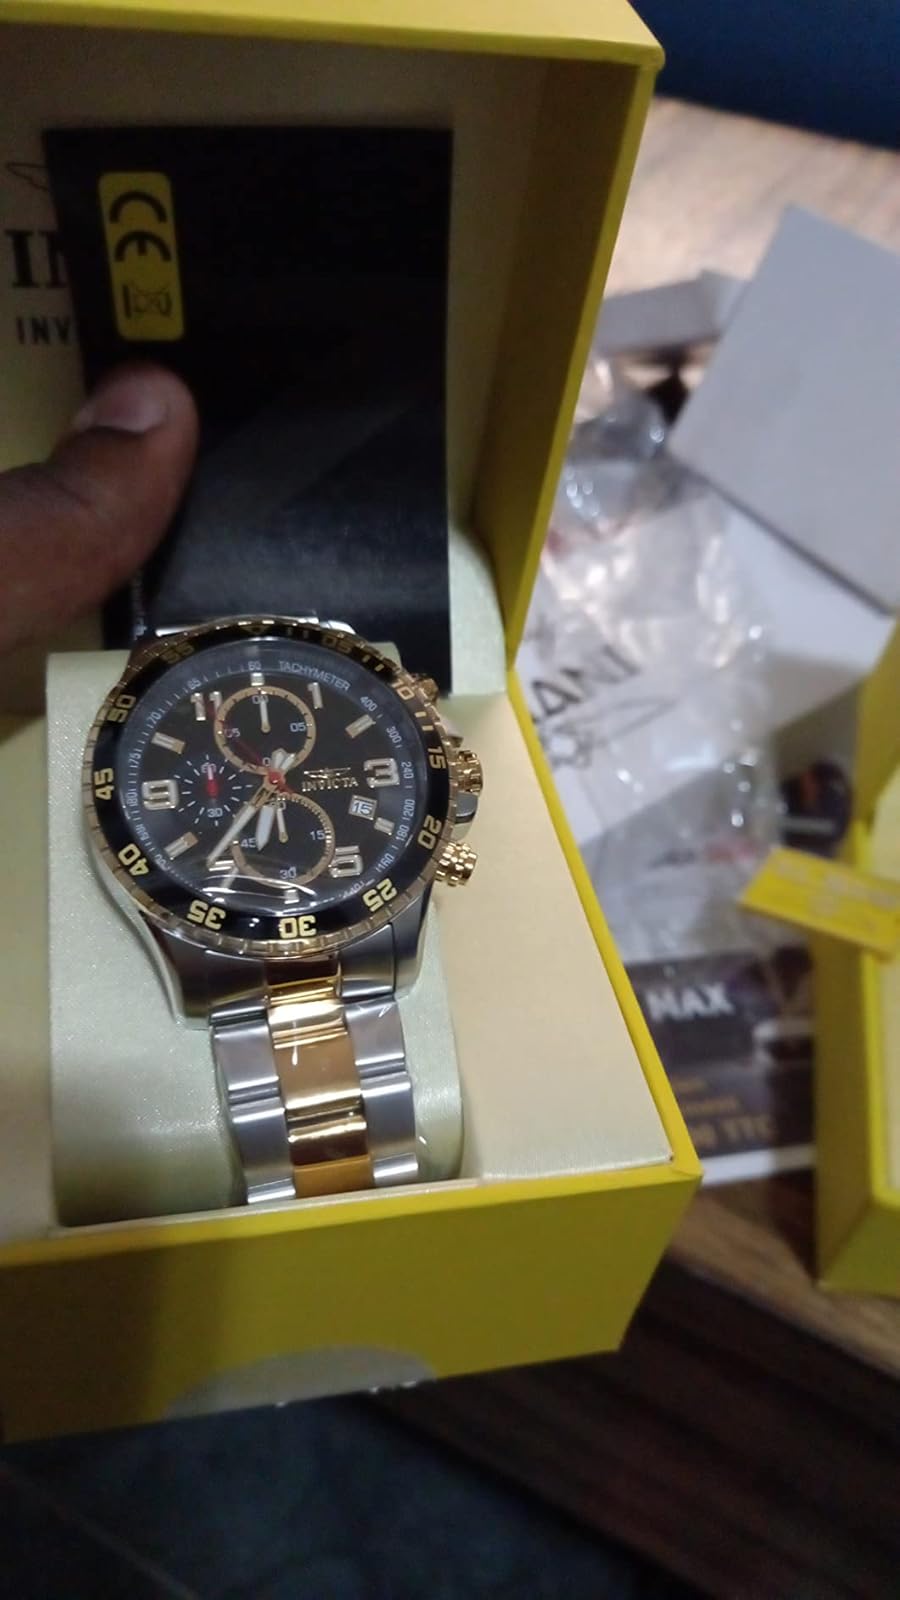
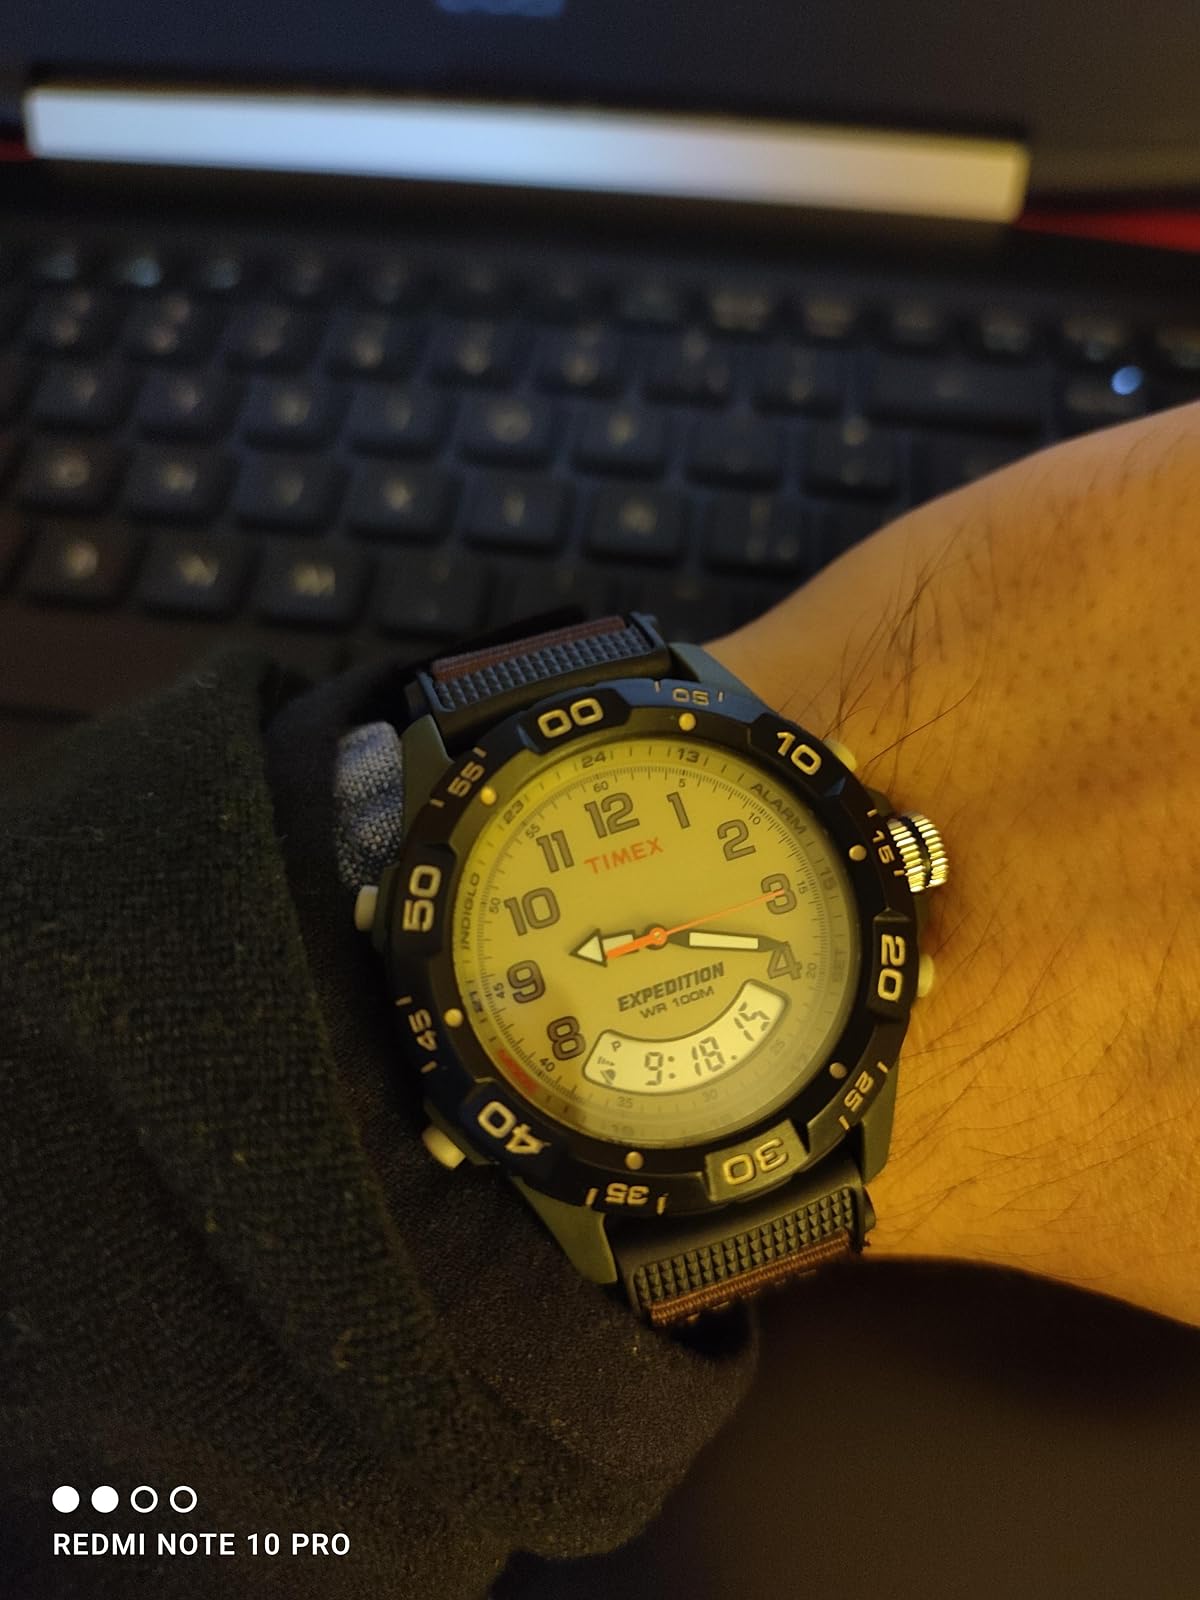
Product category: accessories_watch
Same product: no